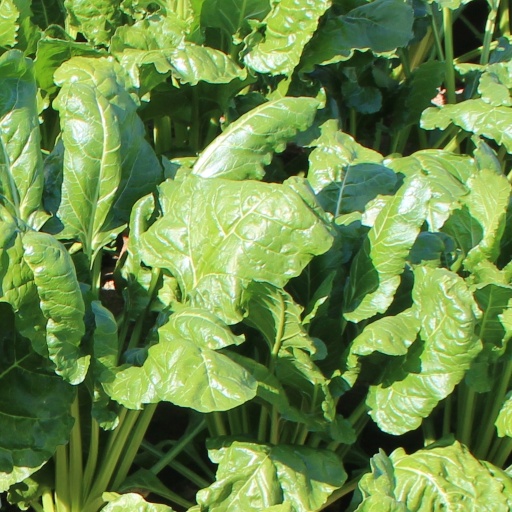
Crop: sugar beet